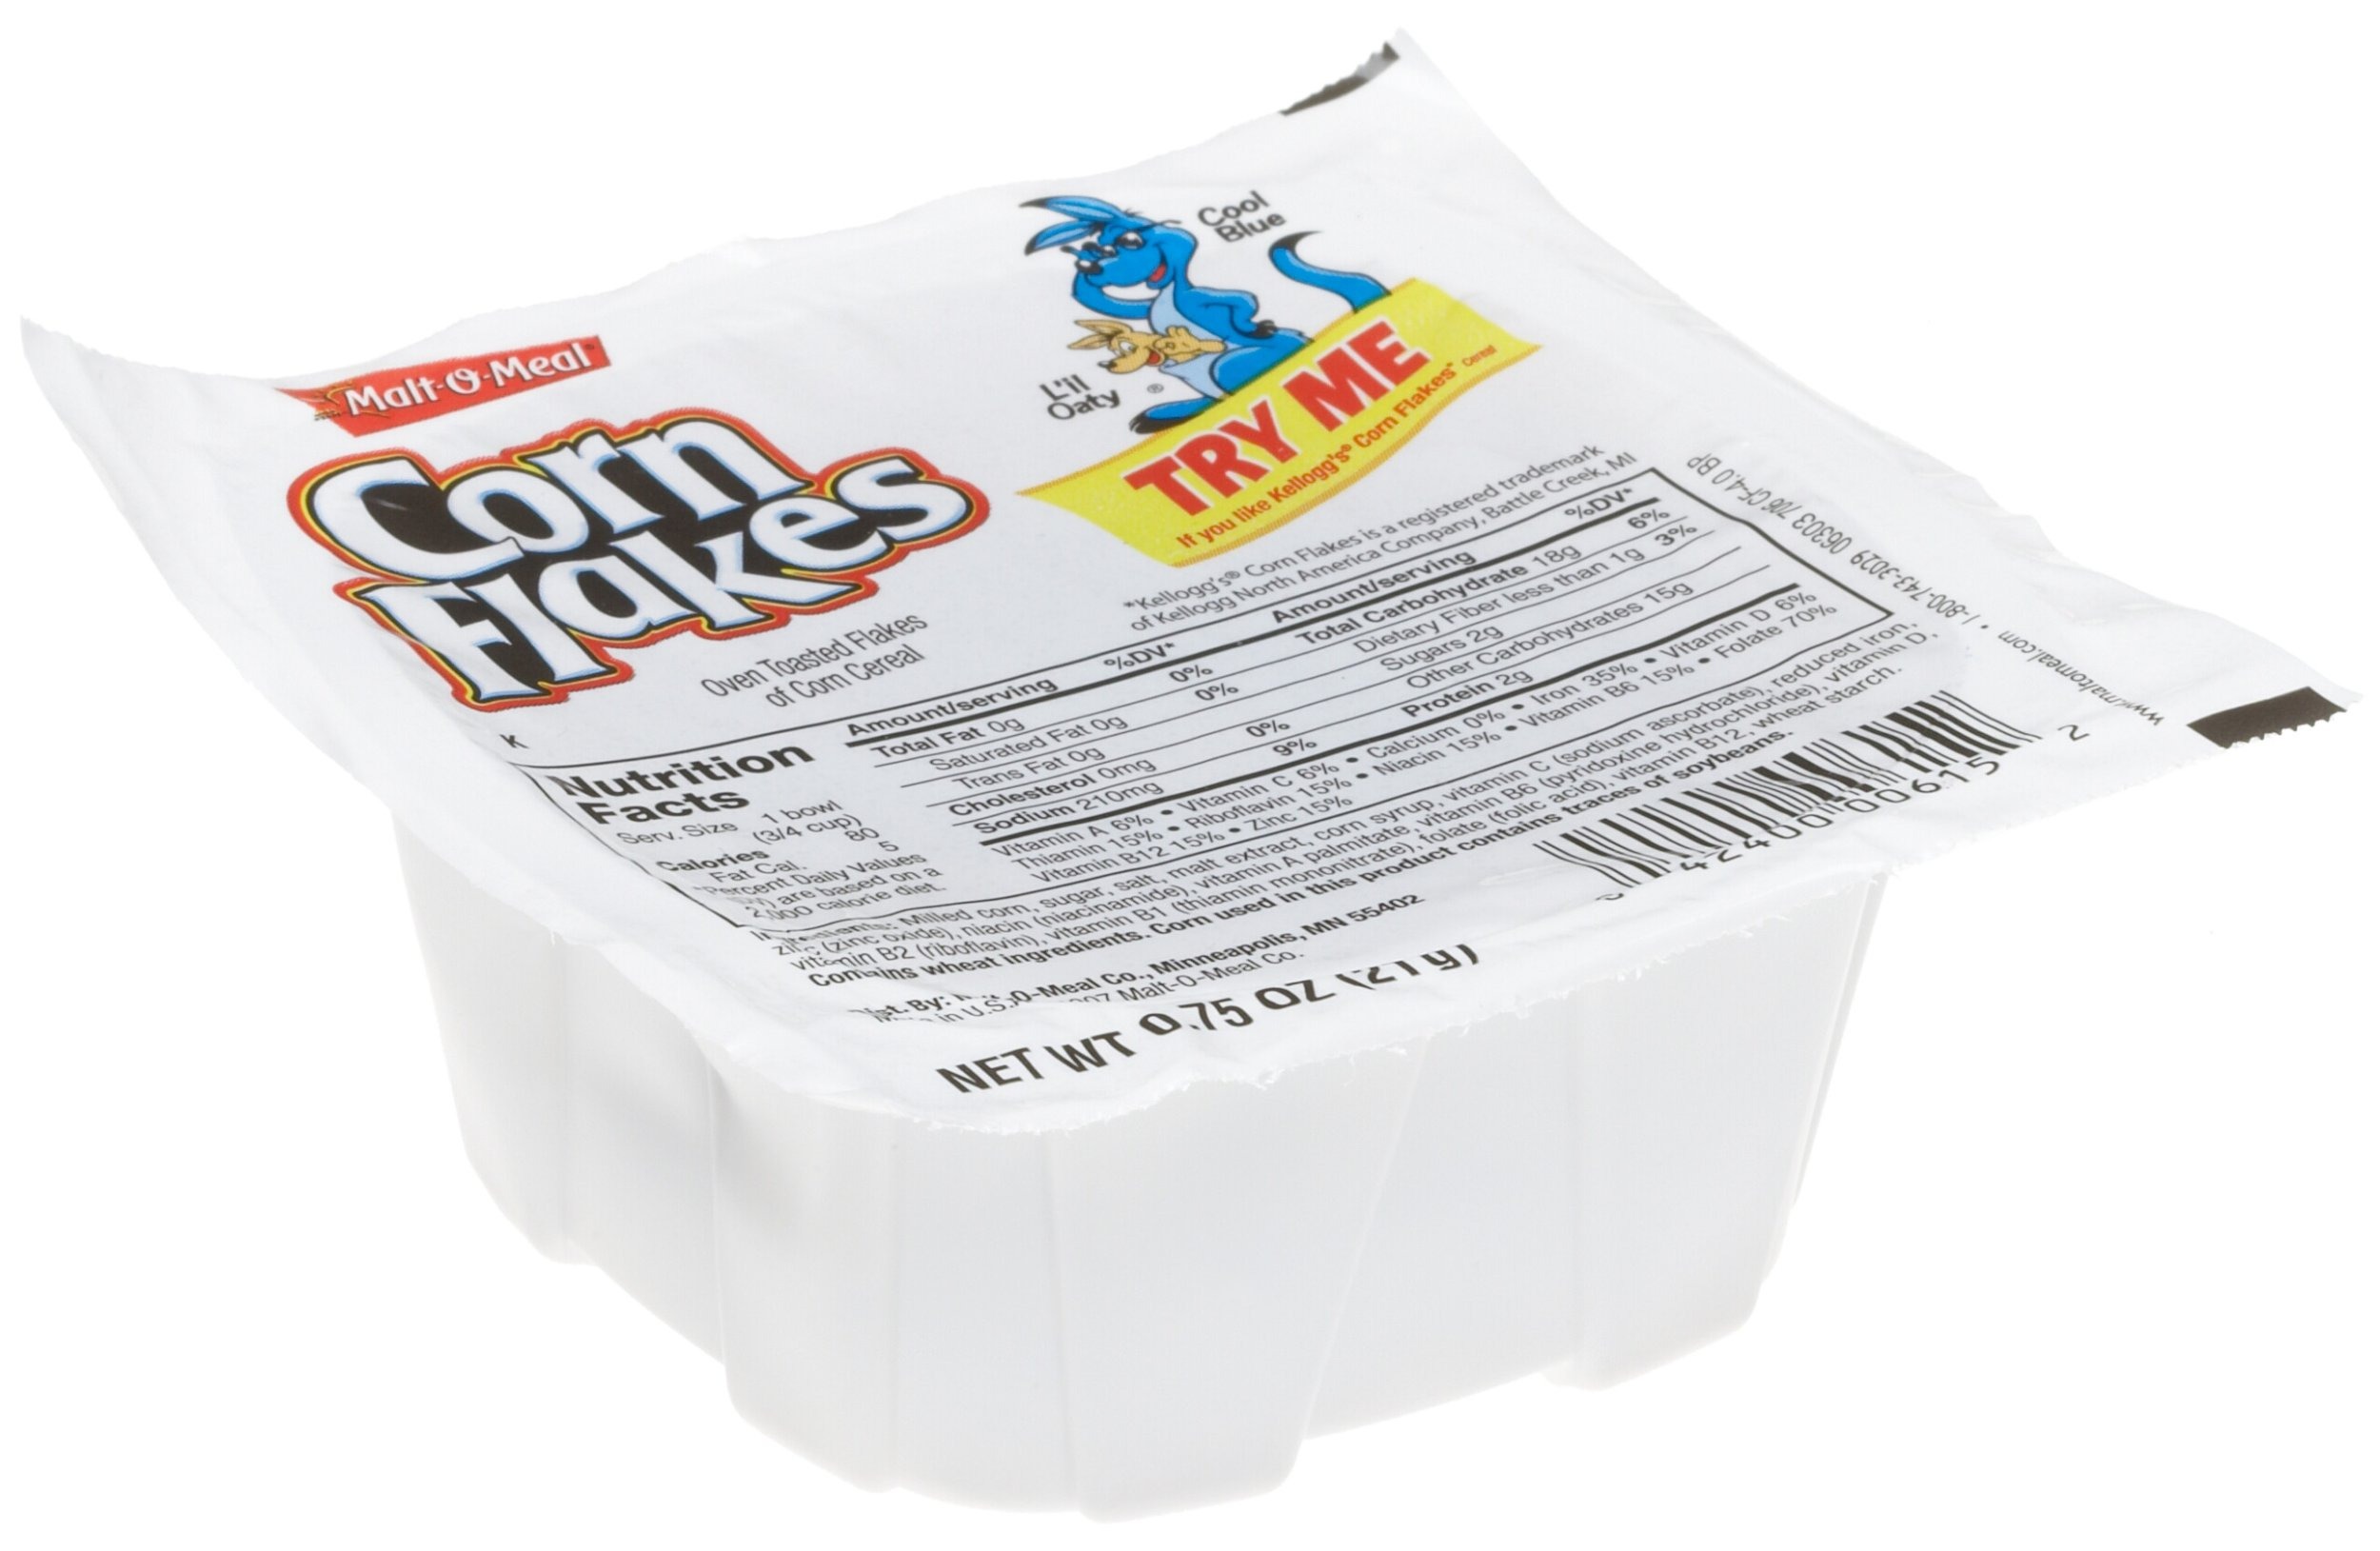
Item Name: Malt-O-Meal Corn Flakes Cereal, 0.75-Ounce Bowls (Pack of 96)
Product Description: Malt-O-Meal Ready-To-Eat Single Serve Corn Flakes Bowl Pack Cereal, 0.75 Ounce -- 96 per case.
Value: 72.0
Unit: Ounce

Price: 61.4